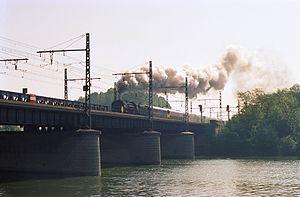
La 141 R 420 franchit la Seine sur le pont d'Athis-Mons le 24 mai 1987.
Le pont d'Athis-Mons est un viaduc ferroviaire qui permet à la ligne de Villeneuve-Saint-Georges à Montargis de traverser la Seine entre Vigneux-sur-Seine et Athis-Mons.